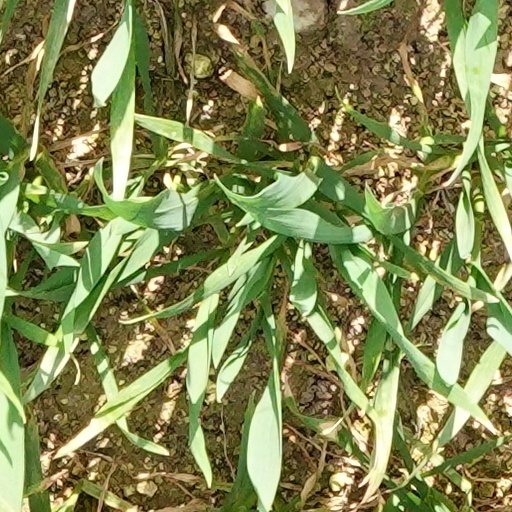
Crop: wheat